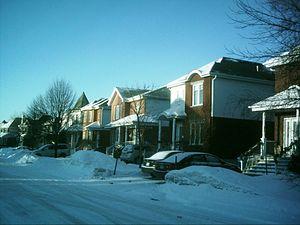
Maisons résidentielles, rue Thierry, à Brossard, au Québec
Brossard est une municipalité du Québec, au Canada, dans la banlieue sud de Montréal. La ville compte environ 86 000 habitants. Elle fut brièvement fusionnée à Longueuil, formant l'un de ses arrondissements de 2002 à 2005. Elle est redevenue à nouveau une municipalité à la suite d'un référendum, mais elle reste toutefois encadrée par le conseil d'agglomération de Longueuil.